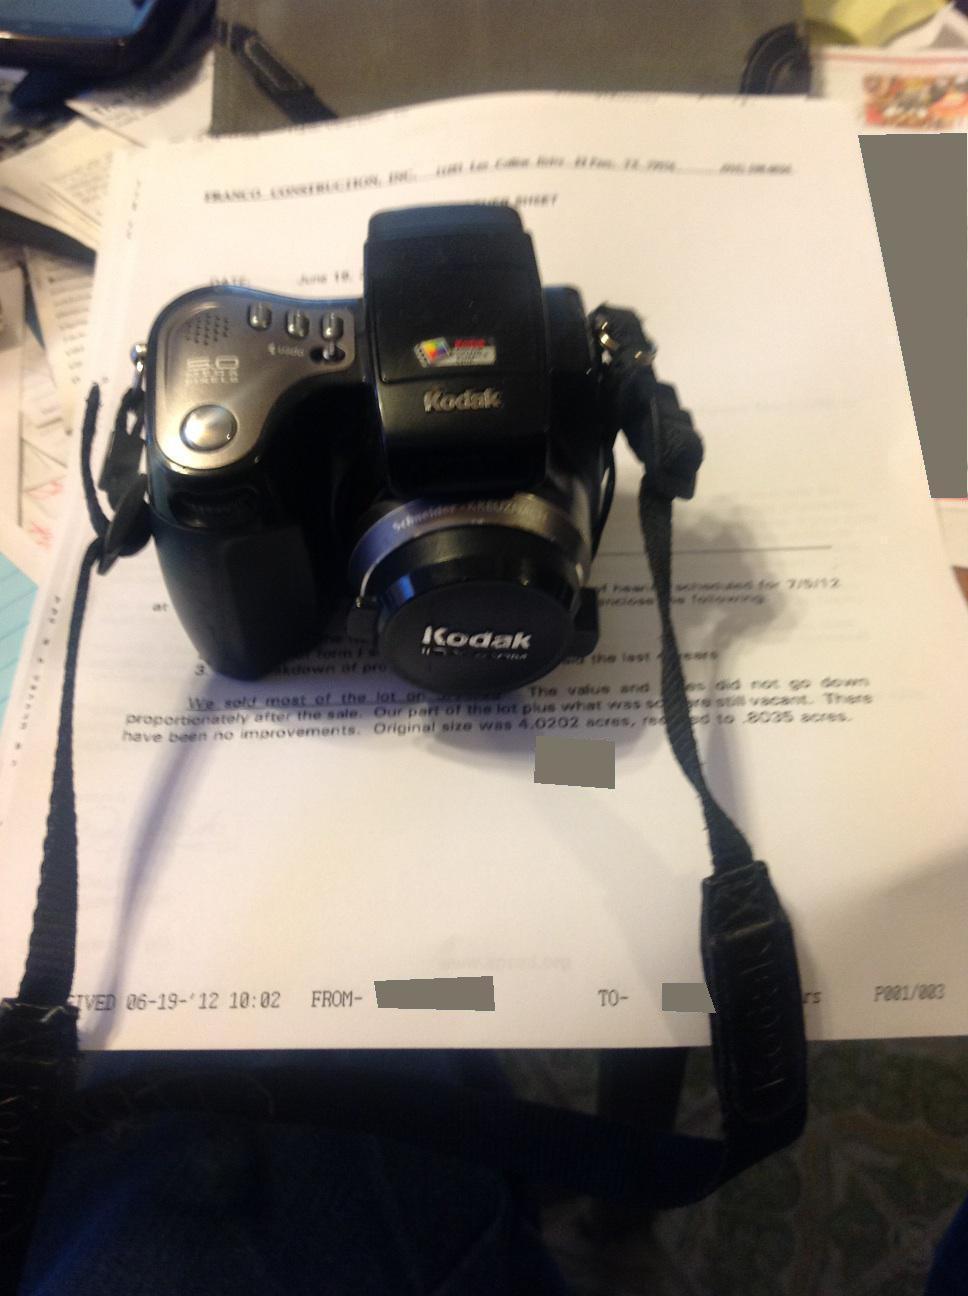Question: What is this?
Answer: camera